C15orf39

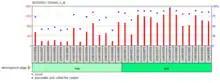

C15orf39 expression levels in fetal and adult reticulocytes showed significantly different levels of expression (P < 0.0001), with adult reticulocytes expressing more C15orf39 than fetal cells.